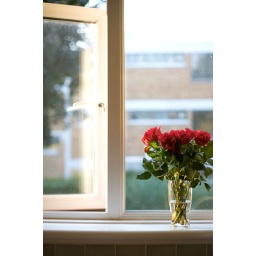
flowers in the window